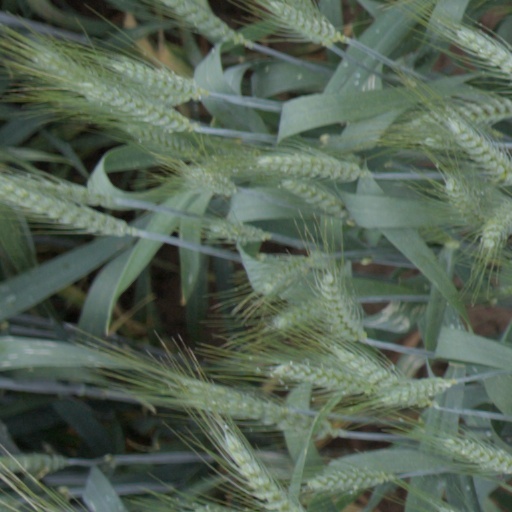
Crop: wheat